Answer in natural language. How many ArmChairs are visible in the scene? Choose between the following options: 0, 4, 3, 1 or 2
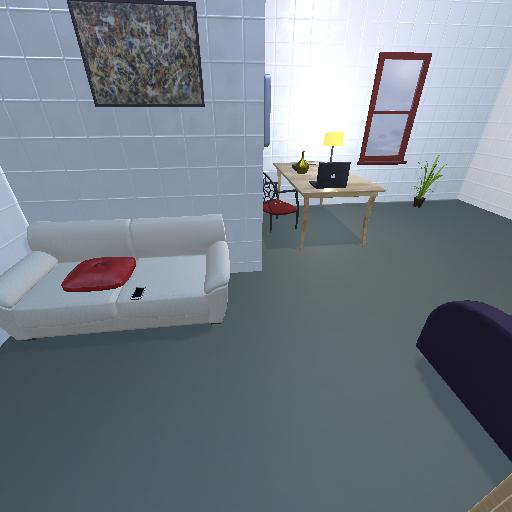
<answer>1</answer>